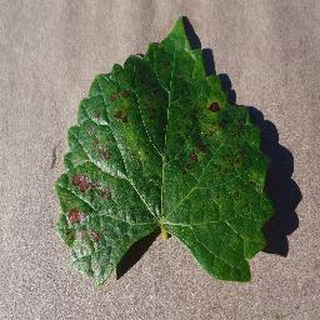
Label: grape_esca_black_measles